Cemetery of San Fernando

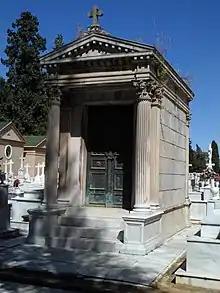
Mausoleum for the Olave family

In 1884, Francisco Aurelio Álvarez Millán designed the cover, and in 1886 he designed two buildings to be used for the management of the site. In 1894, Juan José López Sáez designed two guard houses at the back of the front, on both sides of the main avenue.